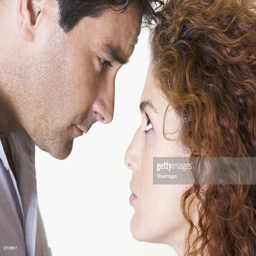
side profile of a mid adult man and a young woman staring at each other